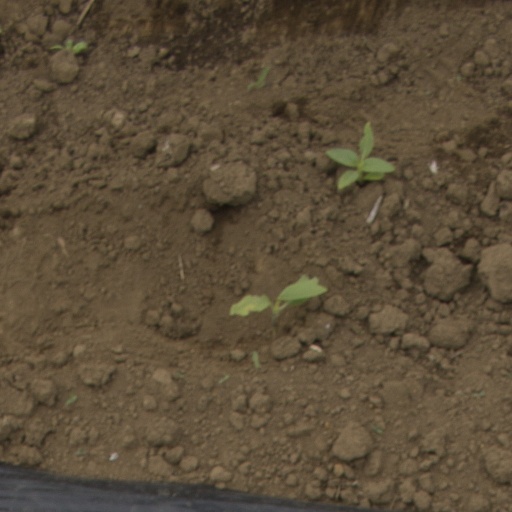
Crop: Jerusalem artichoke